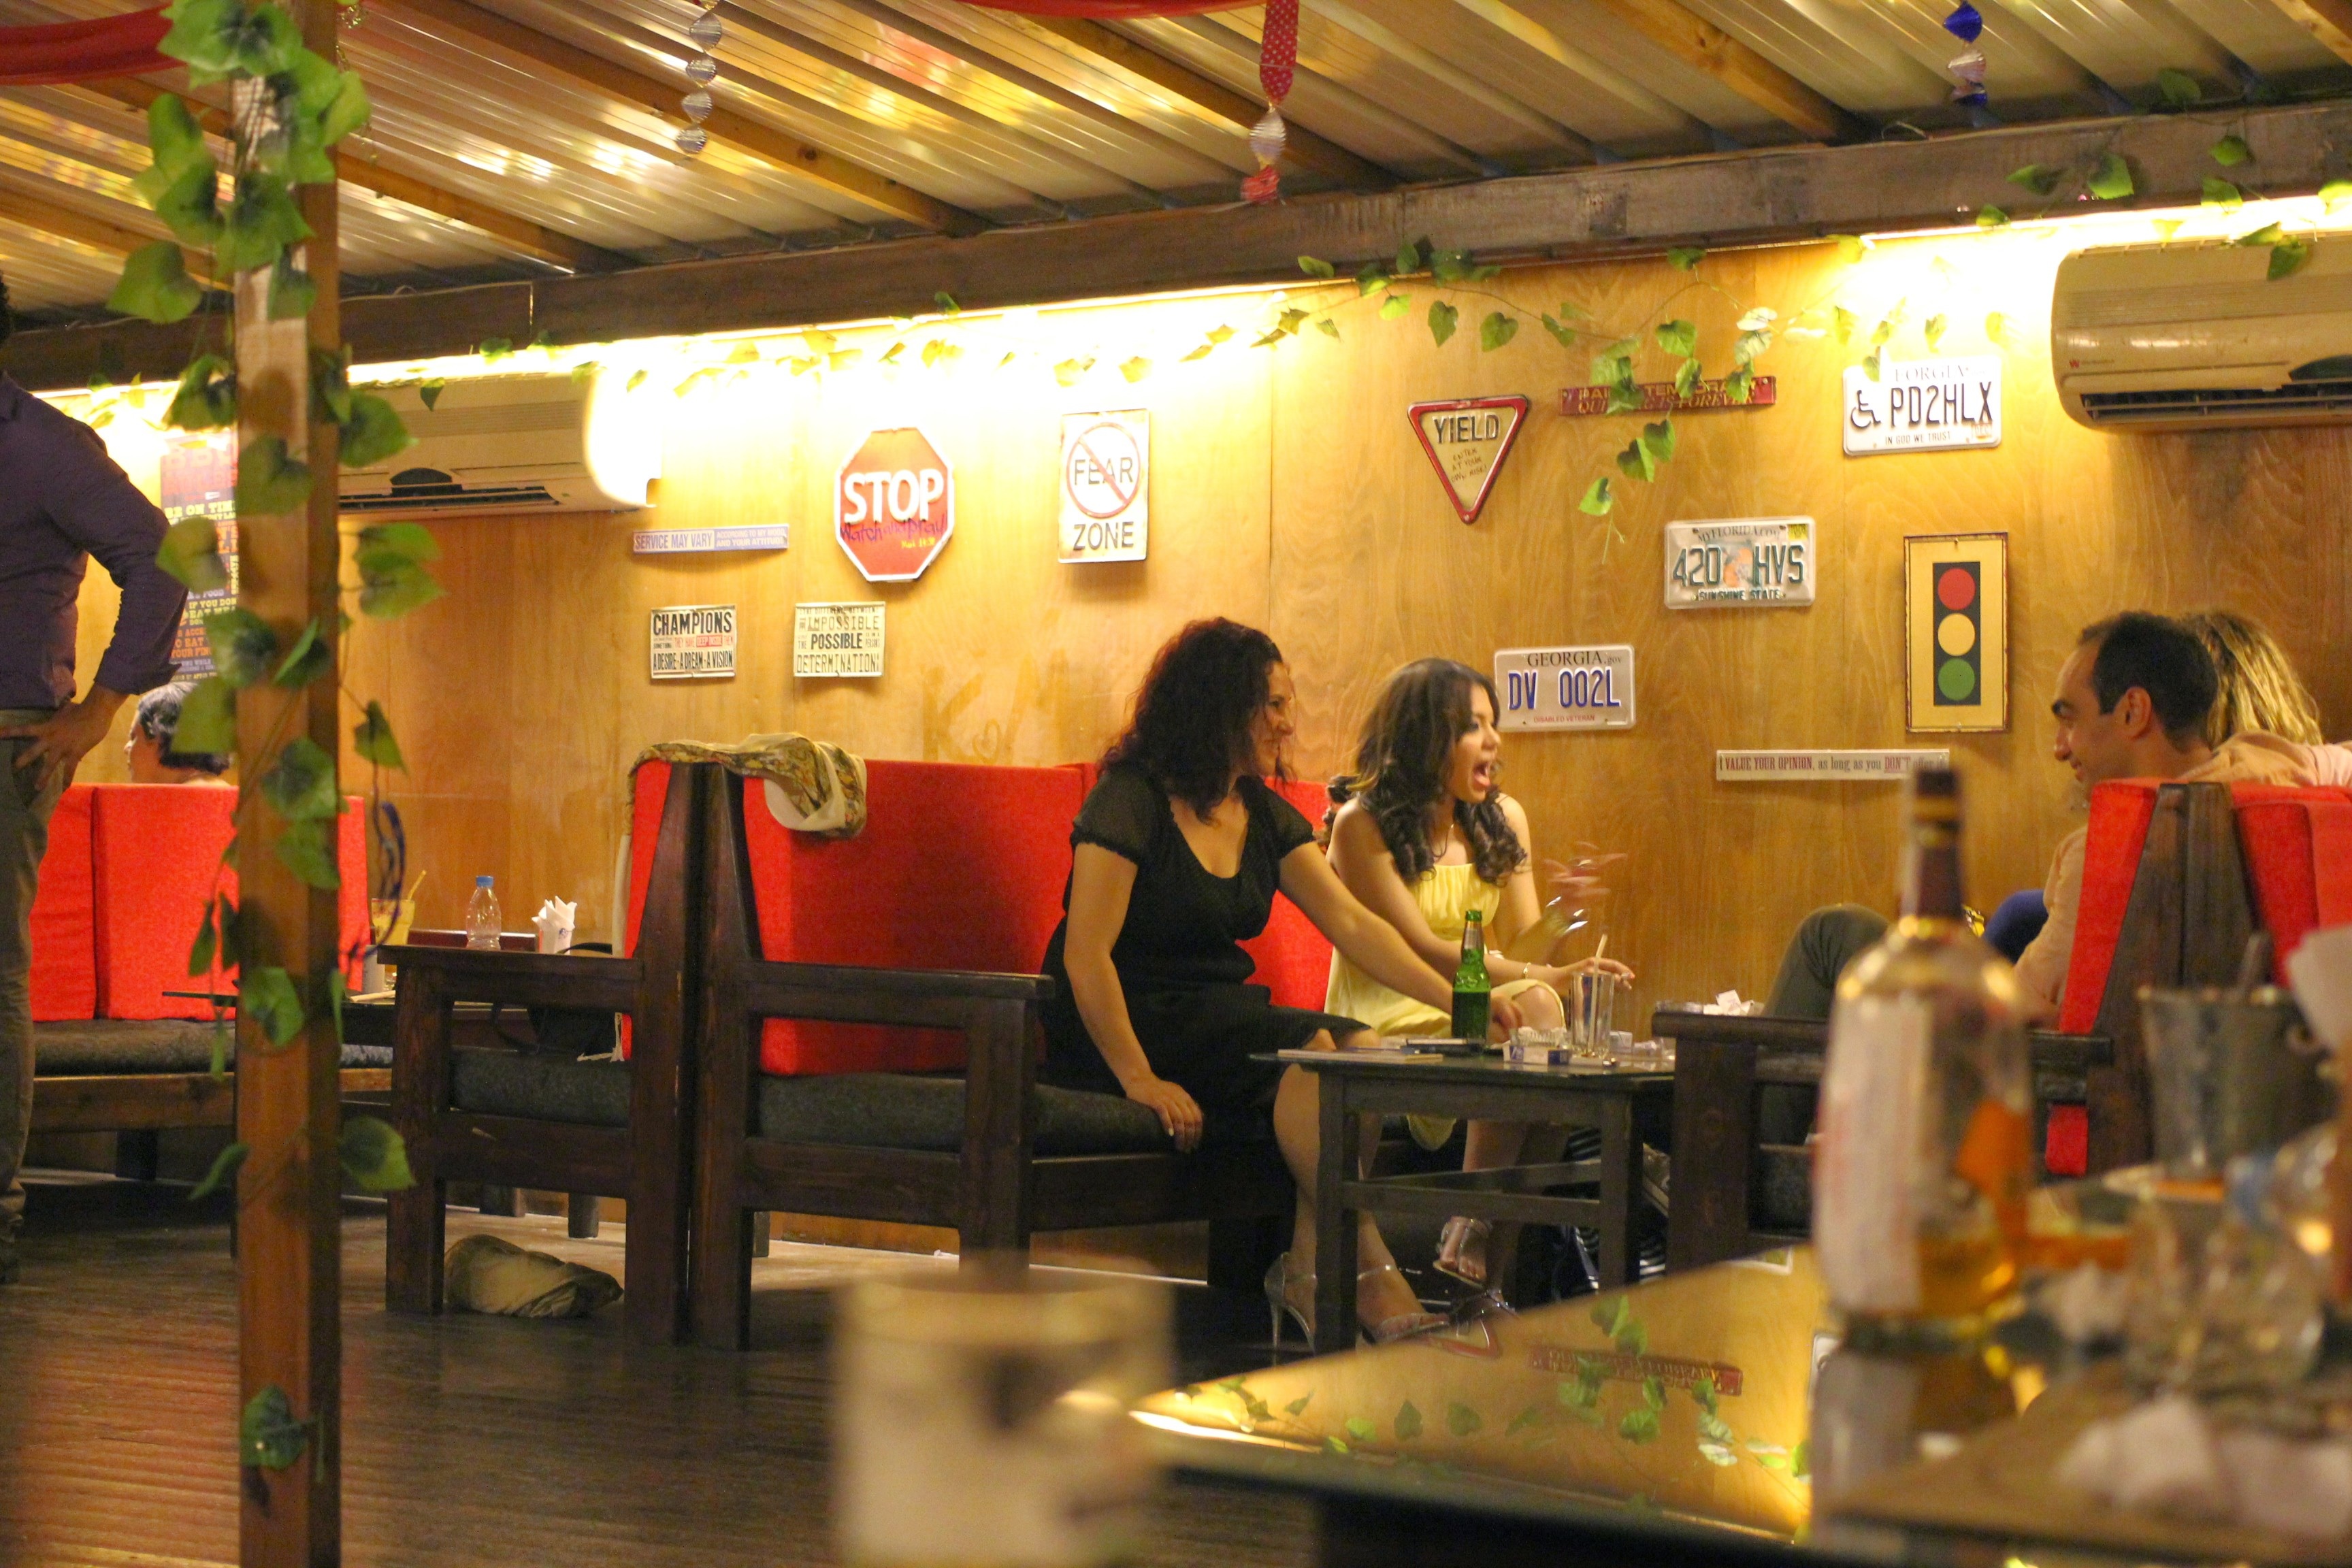
restaurant, bar, meal, food, food court, sense